George R. Vosburg

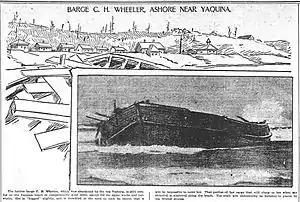
Wreck of the "C.H. Wheeler" as depicted in 1901 newspaper illustration.

The last tow of "Wheeler" began at 8:15 a.m. on November 9, 1901, when "Vosburg" departed Astoria for Nehalem, where it picked up "Wheeler", loaded with 562,000 board feet of lumber, and both vessels departed Nehalem for San Francisco on November 18, 1901. They departed Coos Bay on Monday, November 25, 1901, after stopping for coal, after which no more was heard from either vessel until Saturday, November 30, 1901, when "Vosford" pulled into the dock back at Astoria, without "Wheeler", reporting that they had lost the tow in heavy weather the previous Wednesday, November 27, 1901. Nothing more was heard from tug or tow until Saturday, November 30, 1901, when "Vosford" pulled into the dock at Astoria, without "Wheeler". Unable to find the barge, and blown back northwards to Yaquina Head, the captain of "Vosburg" decided to return to the Columbia River, where, upon arrival, the tug remained.